Bethlem Royal Hospital

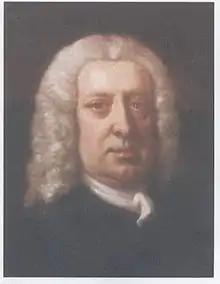
James Monro was elected to the post of Bethlem physician in 1728, a position which he retained until his death in 1752. This marked the beginning of a 125-year Monro family dynasty of Bethlem physicians.

At the bidding of James VI and I, Helkiah Crooke (1576–1648) was appointed keeper-physician in 1619. As a Cambridge graduate, the author of an enormously successful English language book of anatomy entitled "Microcosmographia: a Description of the Body of Man" (1615) and a member of the medical department of the royal household, he was clearly of higher social status than his city-appointed predecessors (his father was a noted preacher, and his elder brother Thomas was created a baronet). Crooke had successfully ousted the previous keeper, the layman Thomas Jenner, after a campaign in which he had castigated his rival for being "unskilful in the practice of medicine". While this may appear to provide evidence of the early recognition by the Governors that the inmates of Bethlem required medical care, the formal conditions of Crooke's appointment did not detail any required medical duties. Indeed, the Board of Governors continued to refer to the inmates as "the poore" or "prisoners" and their first designation as patients appears to have been by the Privy Council in 1630.